Kutztown, Pennsylvania

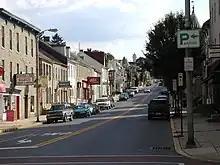
West Main Street from Whiteoak Street

Kutztown is located in northeastern Berks County, Pennsylvania, at (40.519798, -75.775260). It is surrounded by Maxatawny Township but is separate from it.